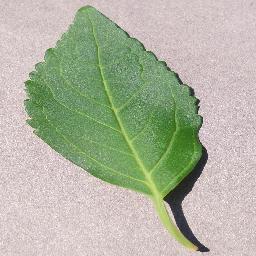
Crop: cherry
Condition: (including_sour)_healthy